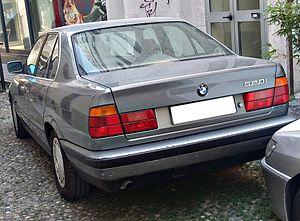
La BMW E34 est la troisième génération de la BMW Série 5. Elle est vendue de février 1988 à 1996, date à laquelle la type E39 lui succède. Routière de classe moyenne supérieure dessinée par Claus Luthe et Ercole Spada, elle se place en bonne position sur le marché automobile. Ses lignes marquées, son aérodynamique, avec un coefficient de traînée de 0.30, en font un véhicule confortable et stable. Pour son époque, elle dépasse de loin toutes les normes de sécurité.